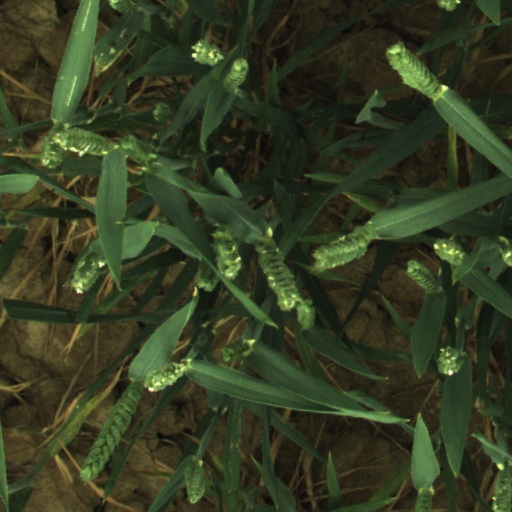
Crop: wheat